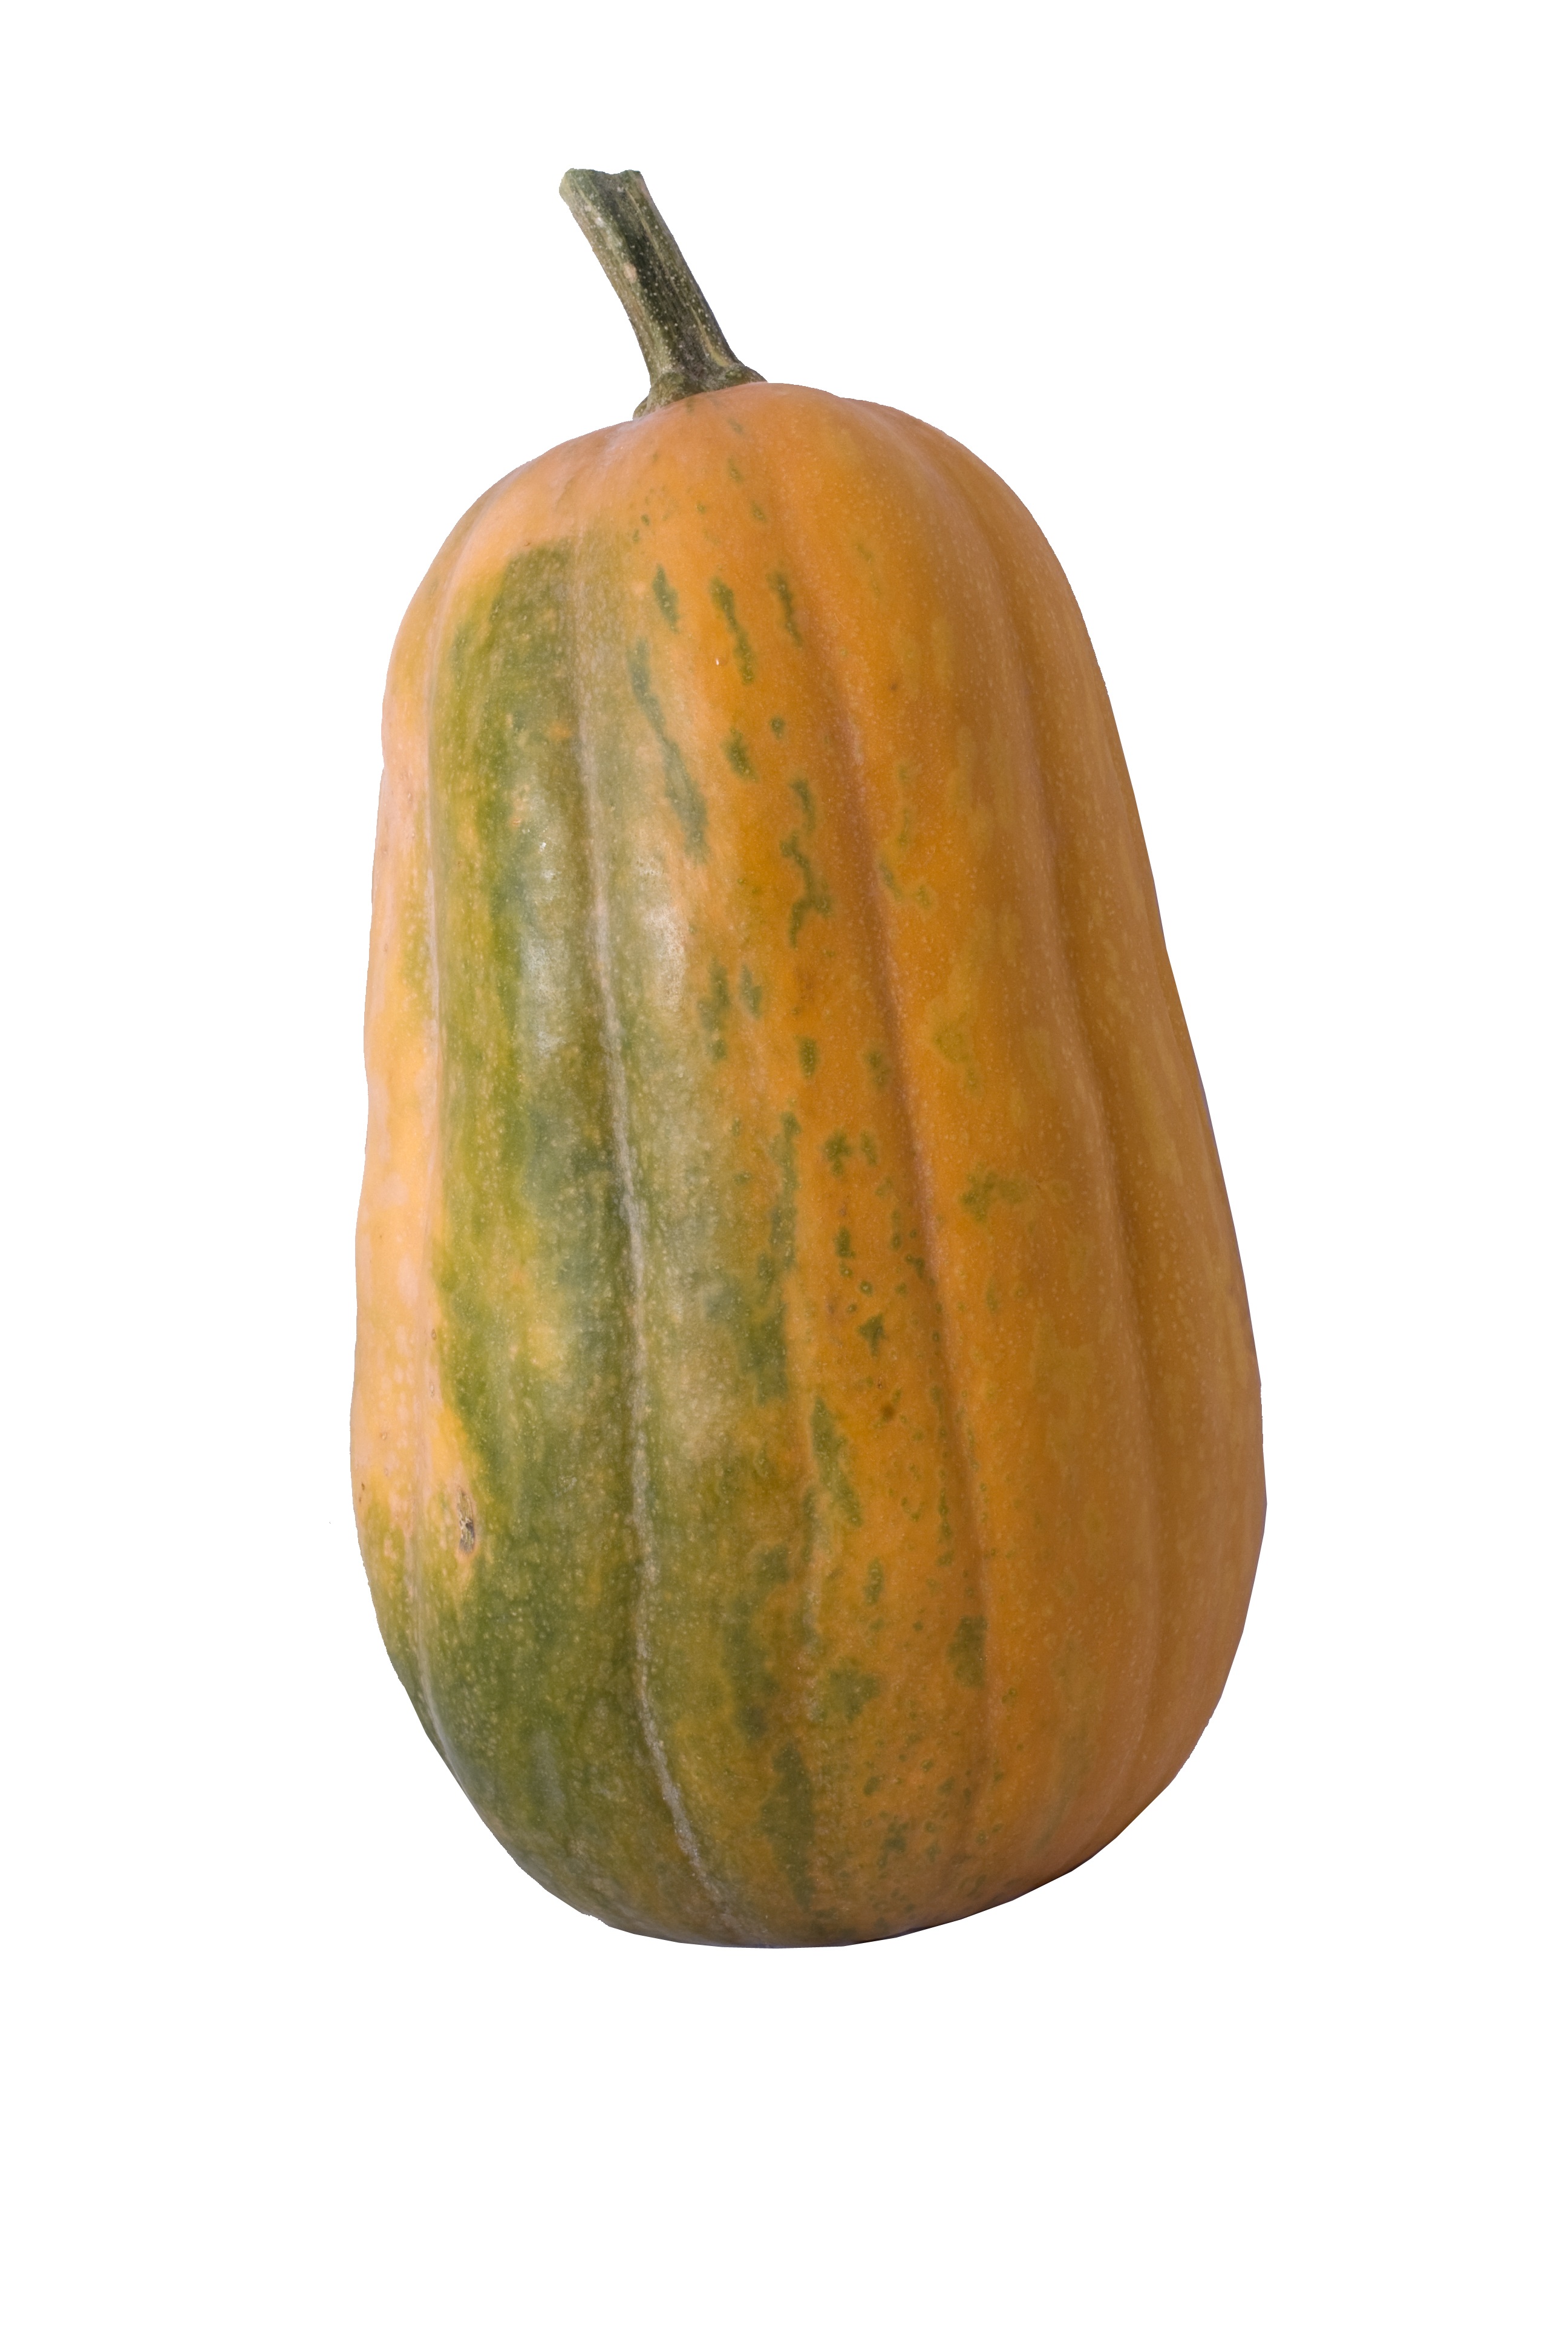
plant, fruit, isolated, food, ingredient, produce, vegetable, studio, yellow, gourd, vegetables, tasty, calabaza, organic, cucurbita, flowering plant, man made object, winter squash, land plant, cucumber gourd and melon family, bundeva